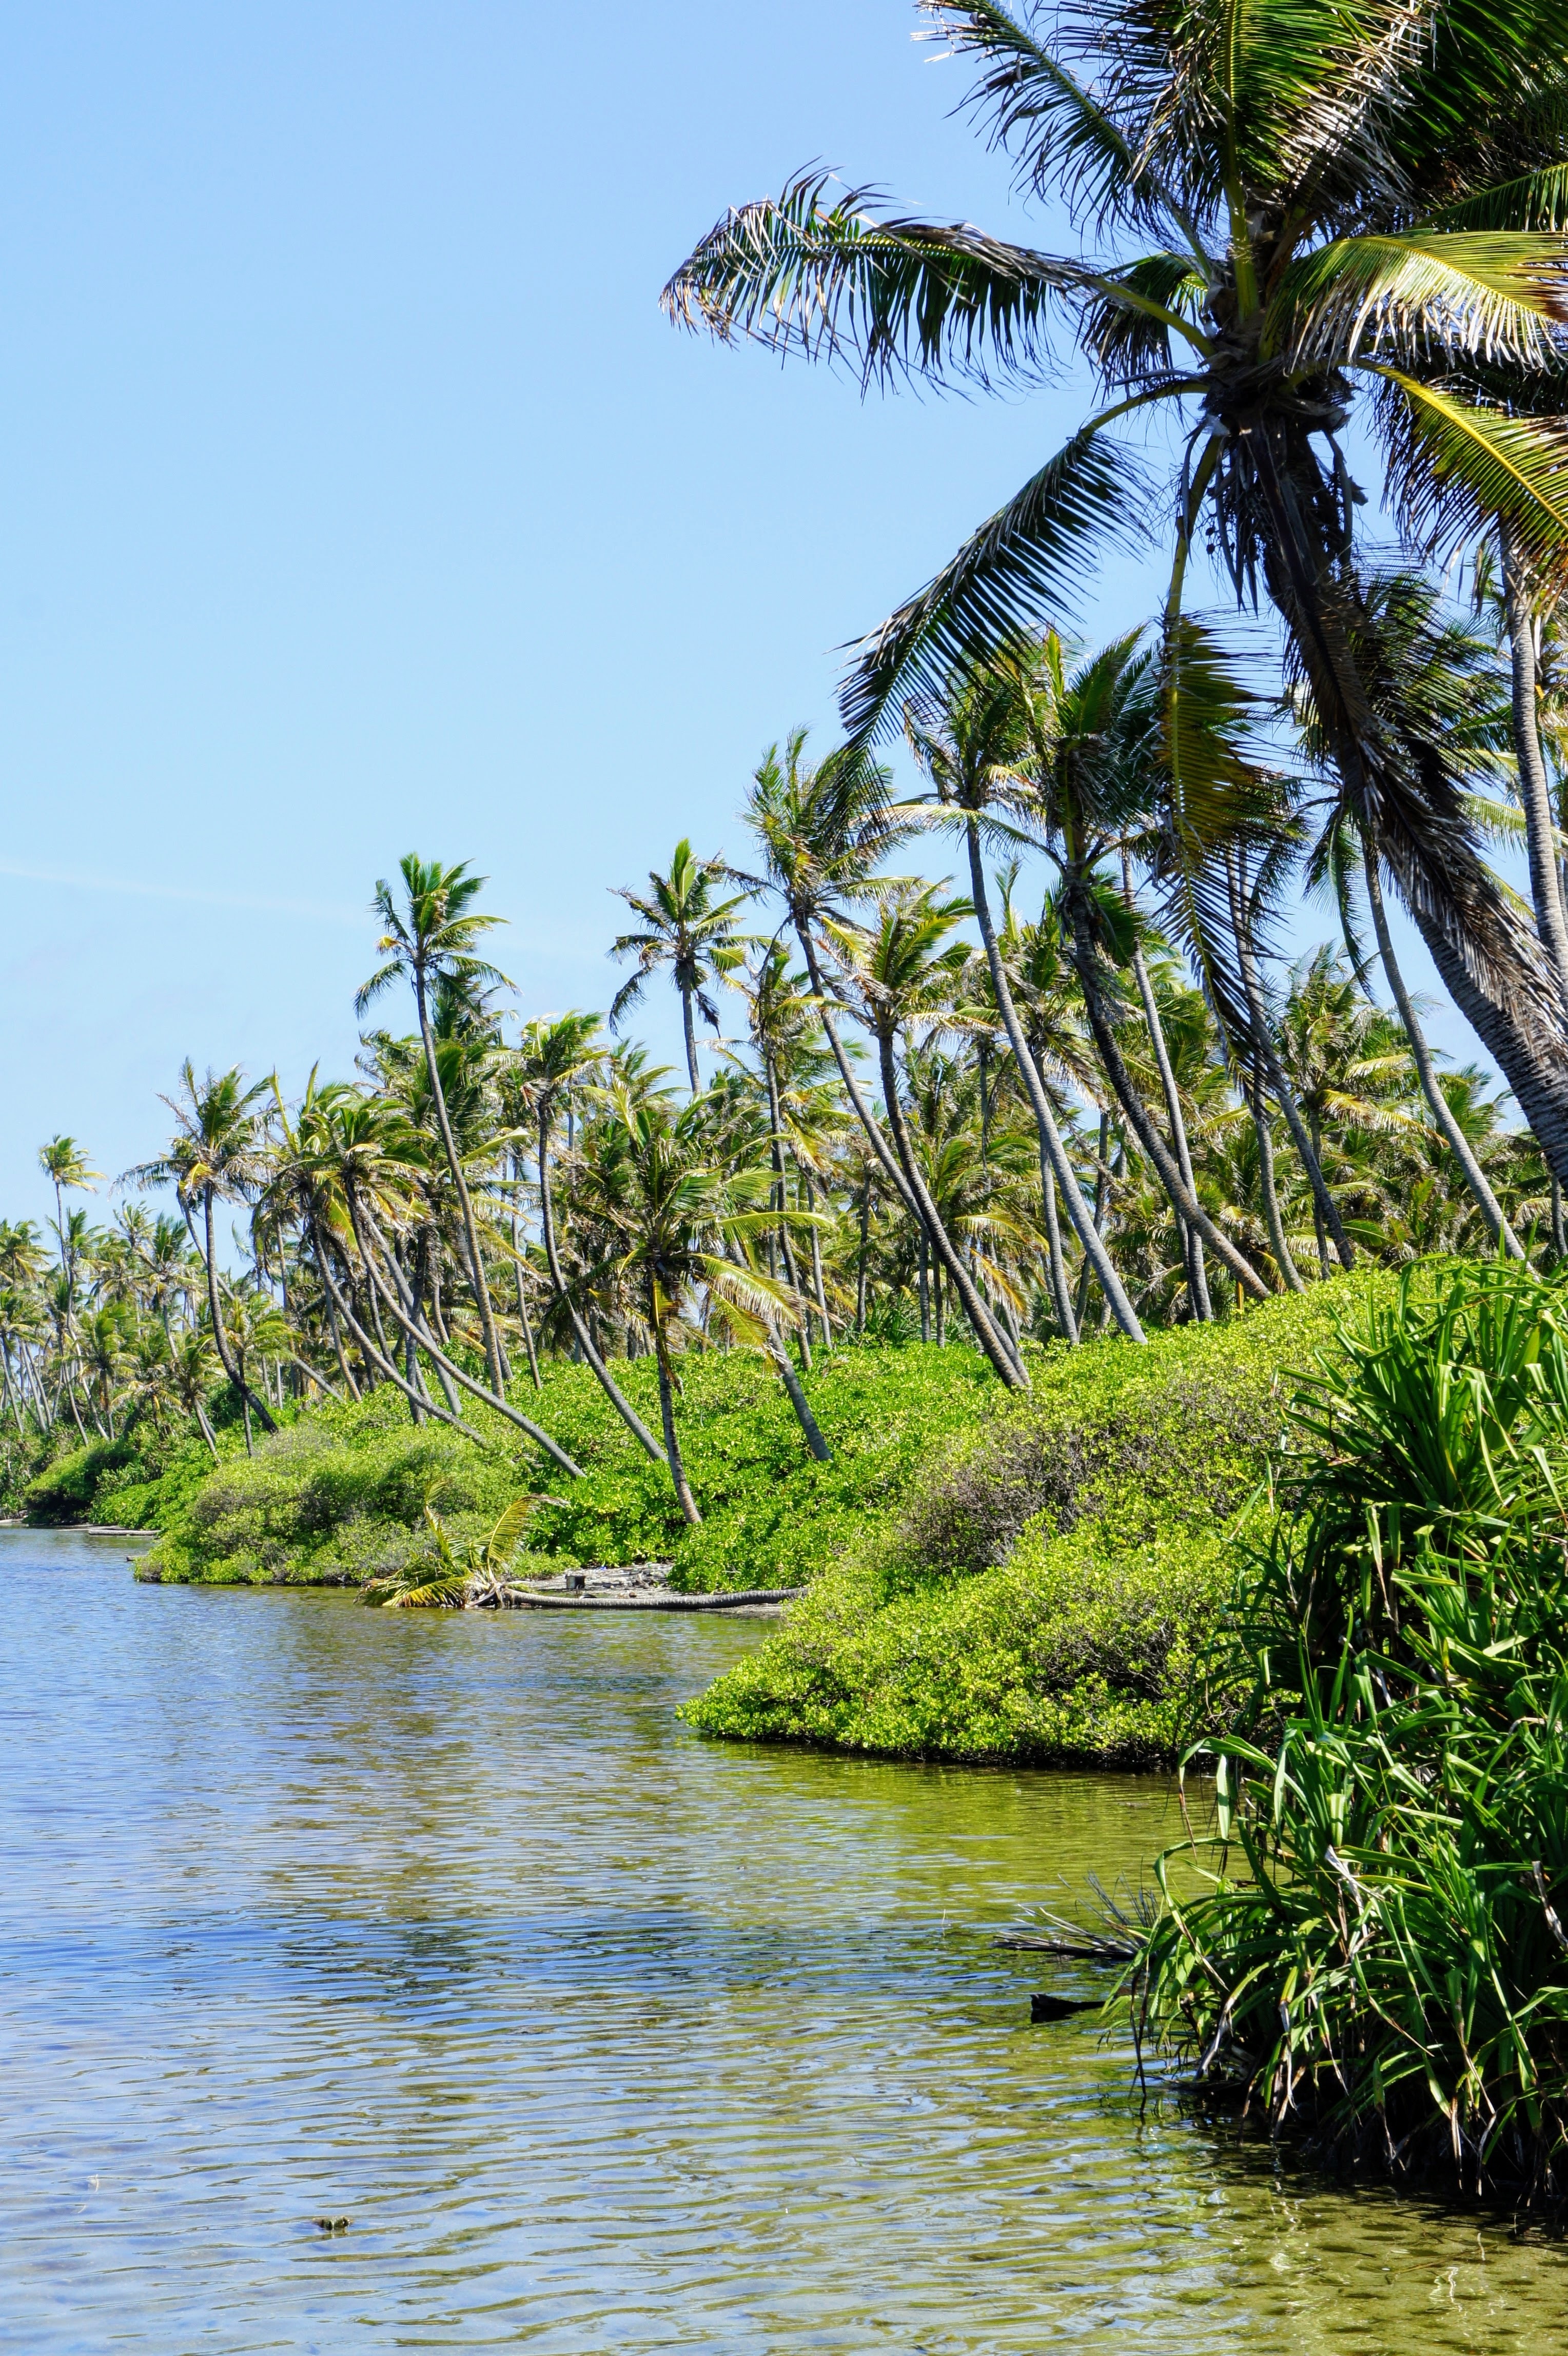
sea, coast, tree, plant, sky, palm tree, flower, river, green, jungle, lagoon, botany, flora, blue sky, clouds, vegetation, rainforest, exotic, habitat, palm trees, tropics, partly cloudy, landform, geographical feature, woody plant, arecales, palm family